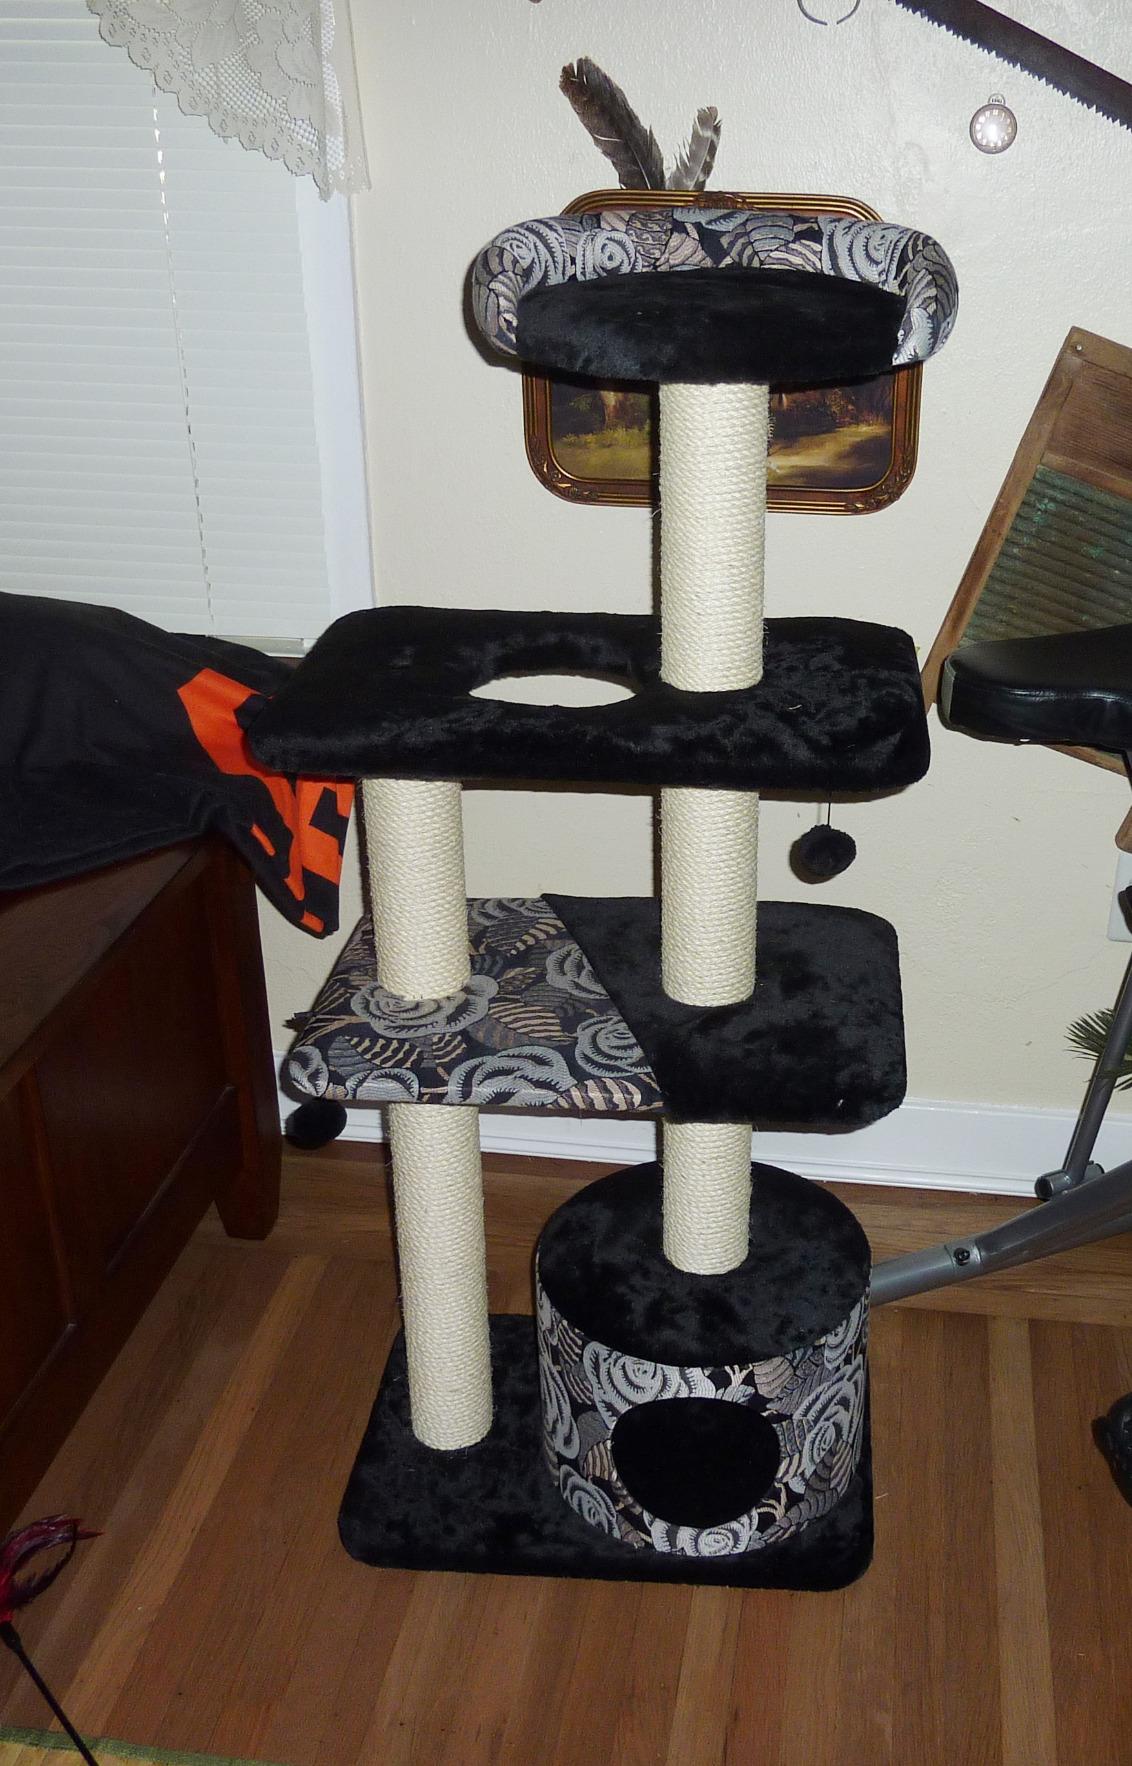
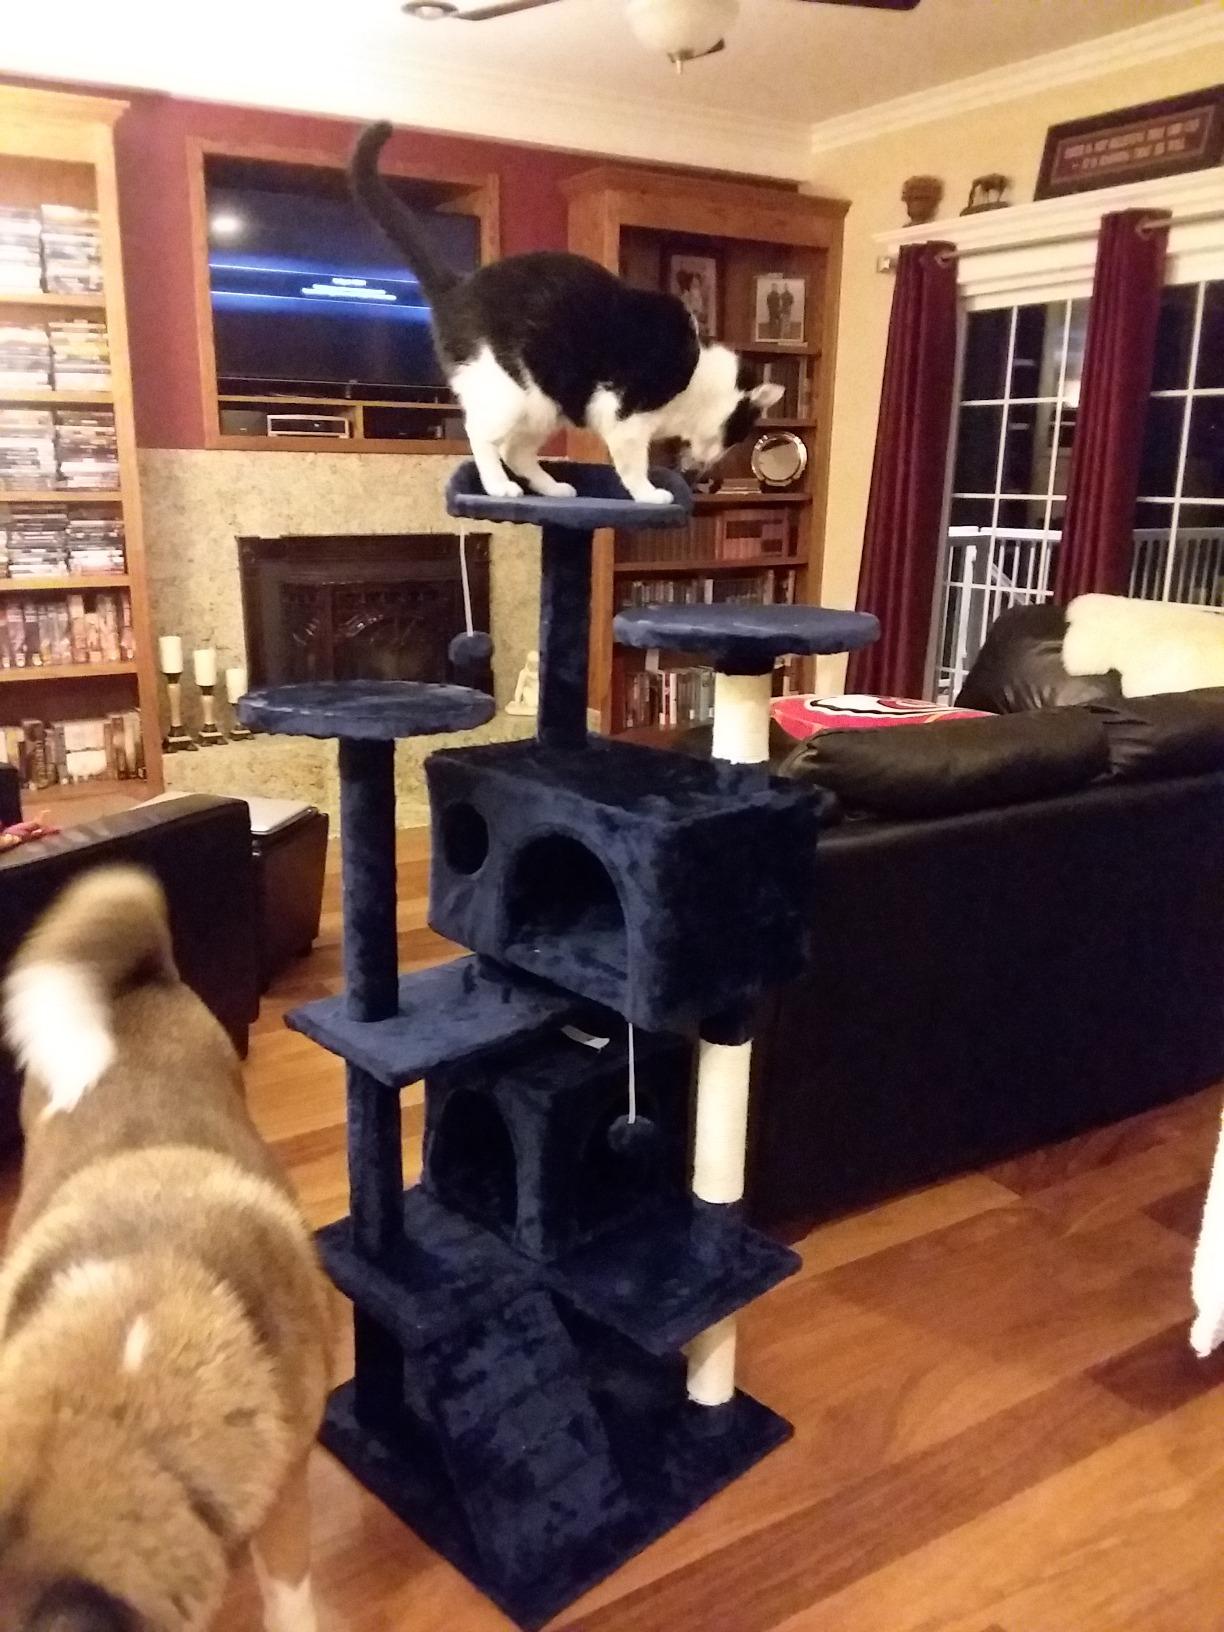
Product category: items_cat tree
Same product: no